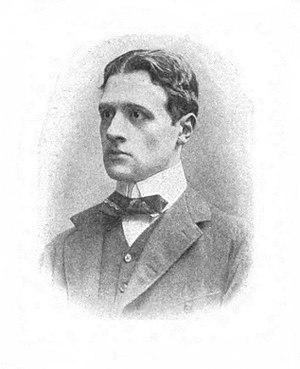
½